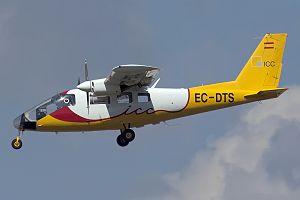
Le Partenavia P.68 est un avion léger bimoteur à six places, conçu par Luigi Pascale et fabriqué par le constructeur italien Partenavia. Il réalise son premier vol le 25 mai 1970 et a été construit à plus de 450 exemplaires. Depuis la faillite de Partenavia en 1998, le P.68 est construit et commercialisé par Vulcanair.